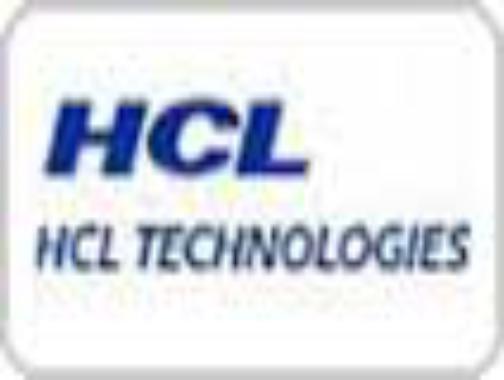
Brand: HCL
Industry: Sports